Francisco Guerreiro

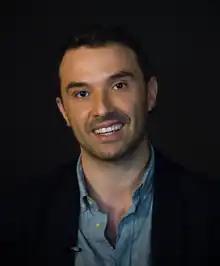

Francisco Guerreiro (born 12 September 1984) is a Portuguese politician currently serving as an independent Member of the European Parliament for Portugal, having been elected whilst standing as a candidate for People Animals Nature.